Lloyd Woman's Club

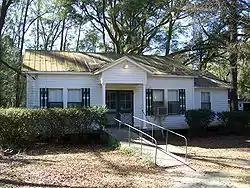

The Lloyd Woman's Club (also known as the Lloyd Home Demonstration Club) is a historic woman's club in Lloyd, Florida, and a Home Demonstration Club location. It is located on Bond Street. On August 10, 1998, it was added to the U.S. National Register of Historic Places.